Visa policy of New Zealand

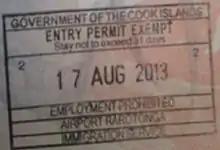
Cook Islands entry stamp issued at Rarotonga International Airport

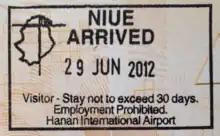
Niue entry stamp issued at Hanan International Airport

The associated states of the Cook Islands and Niue, and the dependent territory of Tokelau, have visa policies separate to that of New Zealand.